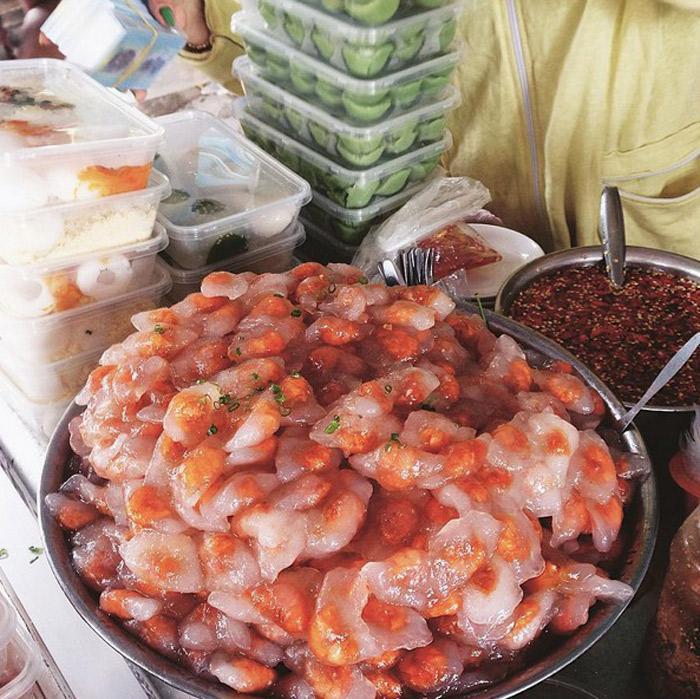
quầy bán hàng này bán những mặt hàng thực phẩm ăn uống